AMF Bowling

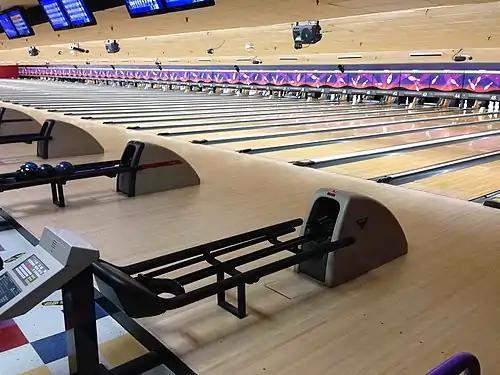
A typical US AMF-branded bowling center that uses AMF pinsetters

At the formation of AMF Bowling in 1986, Commonwealth Ventures acquired the 110 AMF-owned bowling centers in the United States and abroad, as well as the 22 centers owned by one of the partners in Commonwealth Ventures, Major League Bowling Corp. Commonwealth then spent nearly $500 million revitalizing the bowling center business with a focus on expanding the appeal of bowling to league and casual bowlers. In 1991 the company hired former PepsiCo executive Mark Willoughby to head the bowling center business. Willoughby set out to make AMF Bowling the “McDonald's of bowling”.